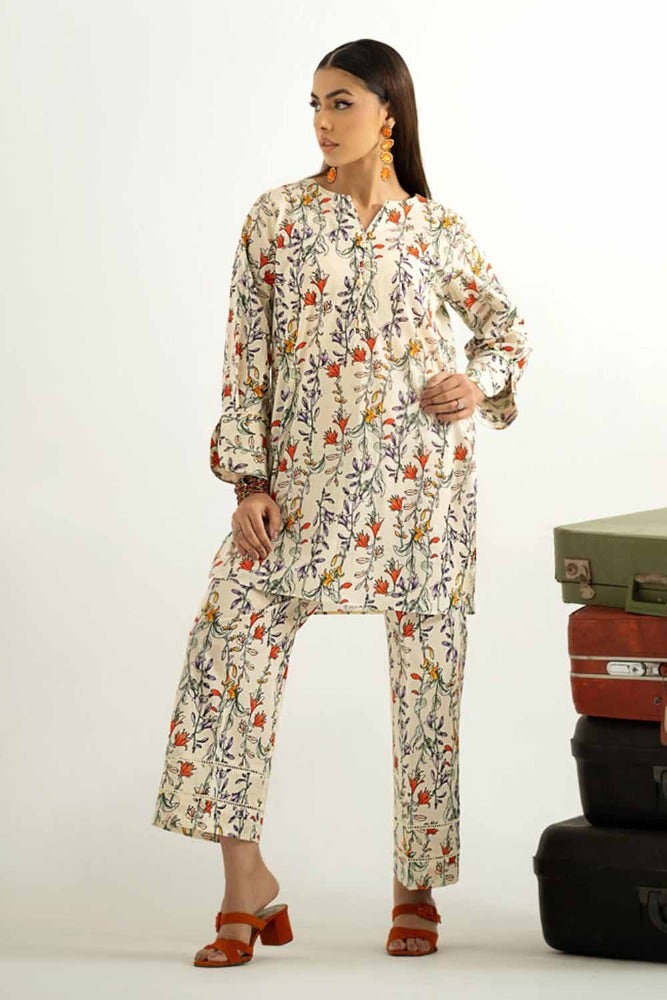
beige multi floral print cotton tunic pants